2014 CrossFit Games

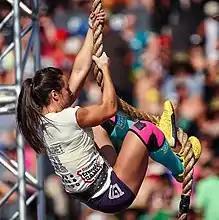
Camille Leblanc-Bazinet, during the Thick 'n Quick event.

Inspired by the final event of the Regionals, athletes completed 4 rope climbs at 20' each on a thicker rope, followed by 3 overhead squats at 245 lb for the men, 165 lb for the women.